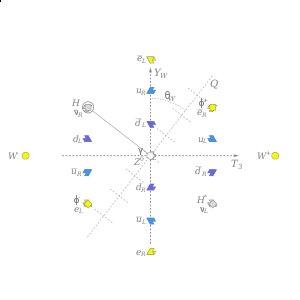
La théorie quantique des champs est une approche en physique théorique pour construire des modèles décrivant l'évolution des particules, en particulier leur apparition ou disparition lors des processus d'interaction. Il ne s'agit donc pas d'une seule théorie, mais plutôt d'un cadre théorique, qui tire son nom de la combinaison entre la notion classique de champ et des principes et outils de la mécanique quantique. Selon cette approche, l'attention est portée non pas sur des particules, mais sur des champs, pénétrant l'espace et considérés comme plus fondamentaux.